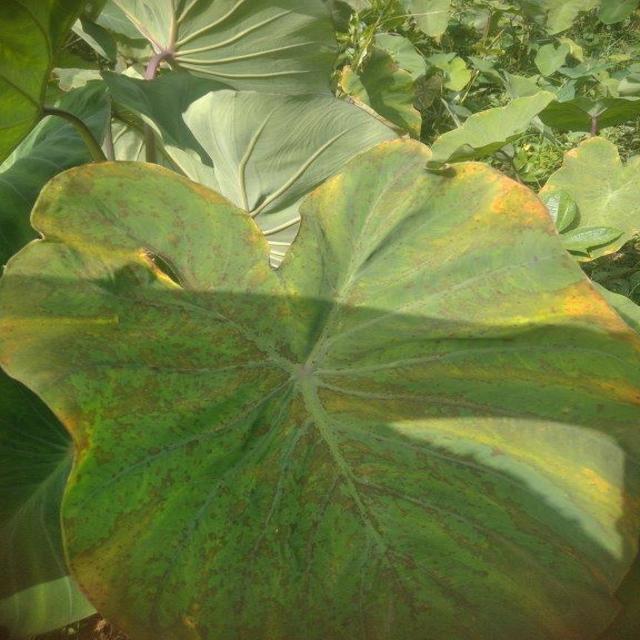
Label: Mid_Blight